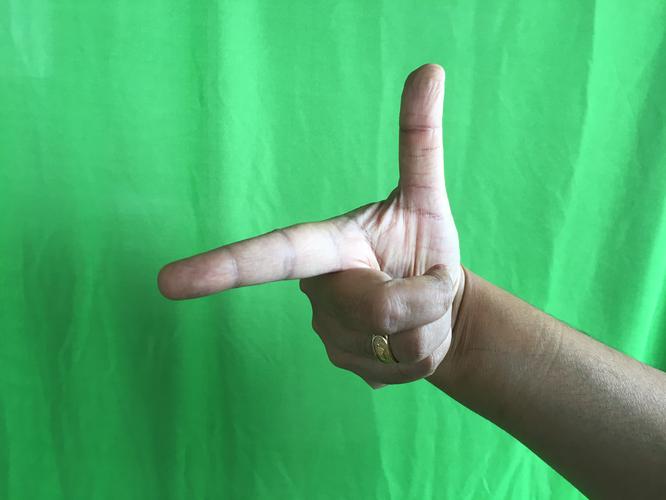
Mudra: Chandrakala
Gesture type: single_hand